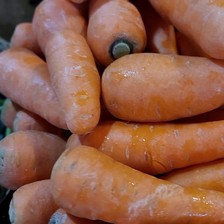
Label: others